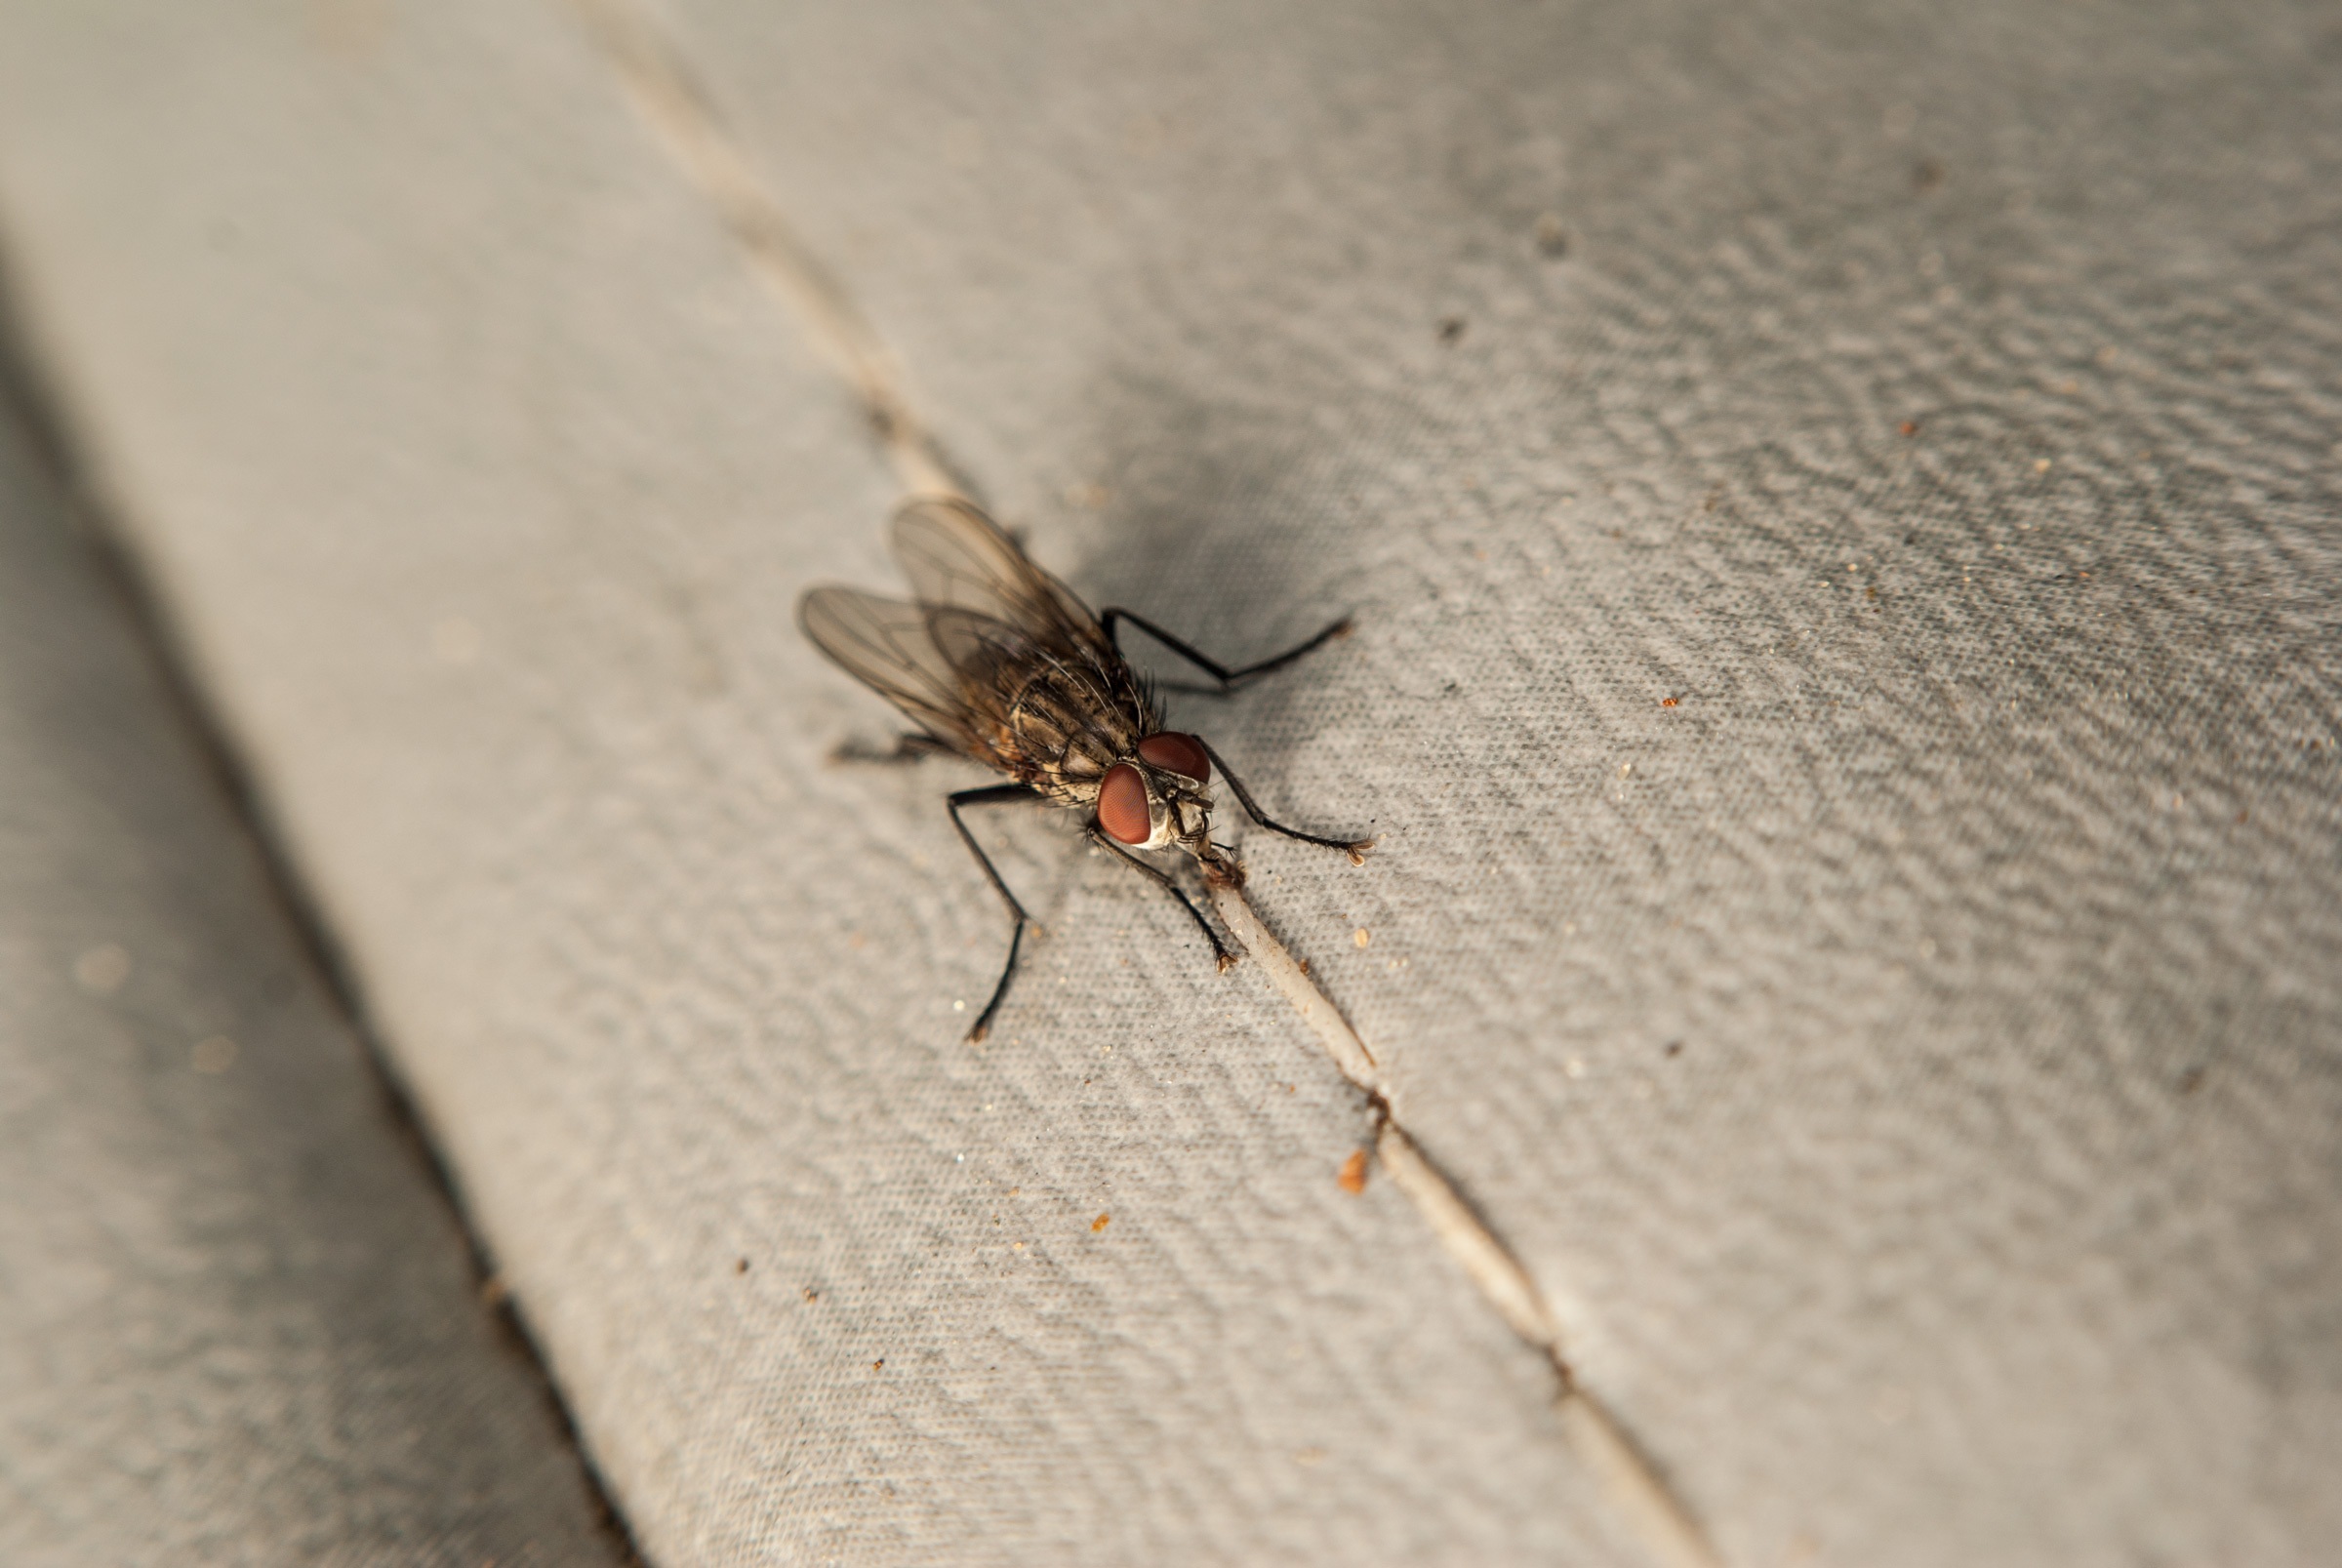
fly, red, insect, bug, fauna, invertebrate, fabric, close up, wings, pest, macro photography, arthropod, house fly